Palace plot of Renyin year

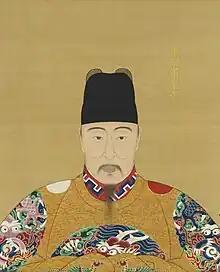
Palace portrait of Jiajing Emperor, kept in the National Palace Museum, Taipei, Taiwan

The Palace plot of "Renyin" year, also known as the Palace Women's Uprising, was a Ming dynasty plot against the Jiajing Emperor, where sixteen palace women attempted to murder the emperor. It occurred in 1542, the 21st year of the reign of the Jiajing Emperor and the "renyin" year of the sexagenary cycle, hence its name.